Chayei Sarah

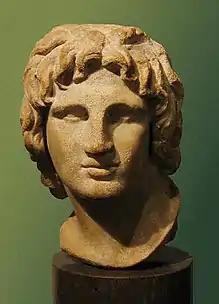
Alexander the Great (Hellenistic marble bust of the 2nd-1st century BCE in the British Museum)

The Pirke De-Rabbi Eliezer taught that Laban and his family ate and drank at a bridal banquet for Rebekah. And then, like an officiant who stands and blesses a bride in her bridal canopy, they stood and blessed Rebekah their sister on her upcoming wedding to Isaac, as Genesis 24:60 reports, "And they blessed Rebekah, and said to her, ‘Our sister . . . .'"